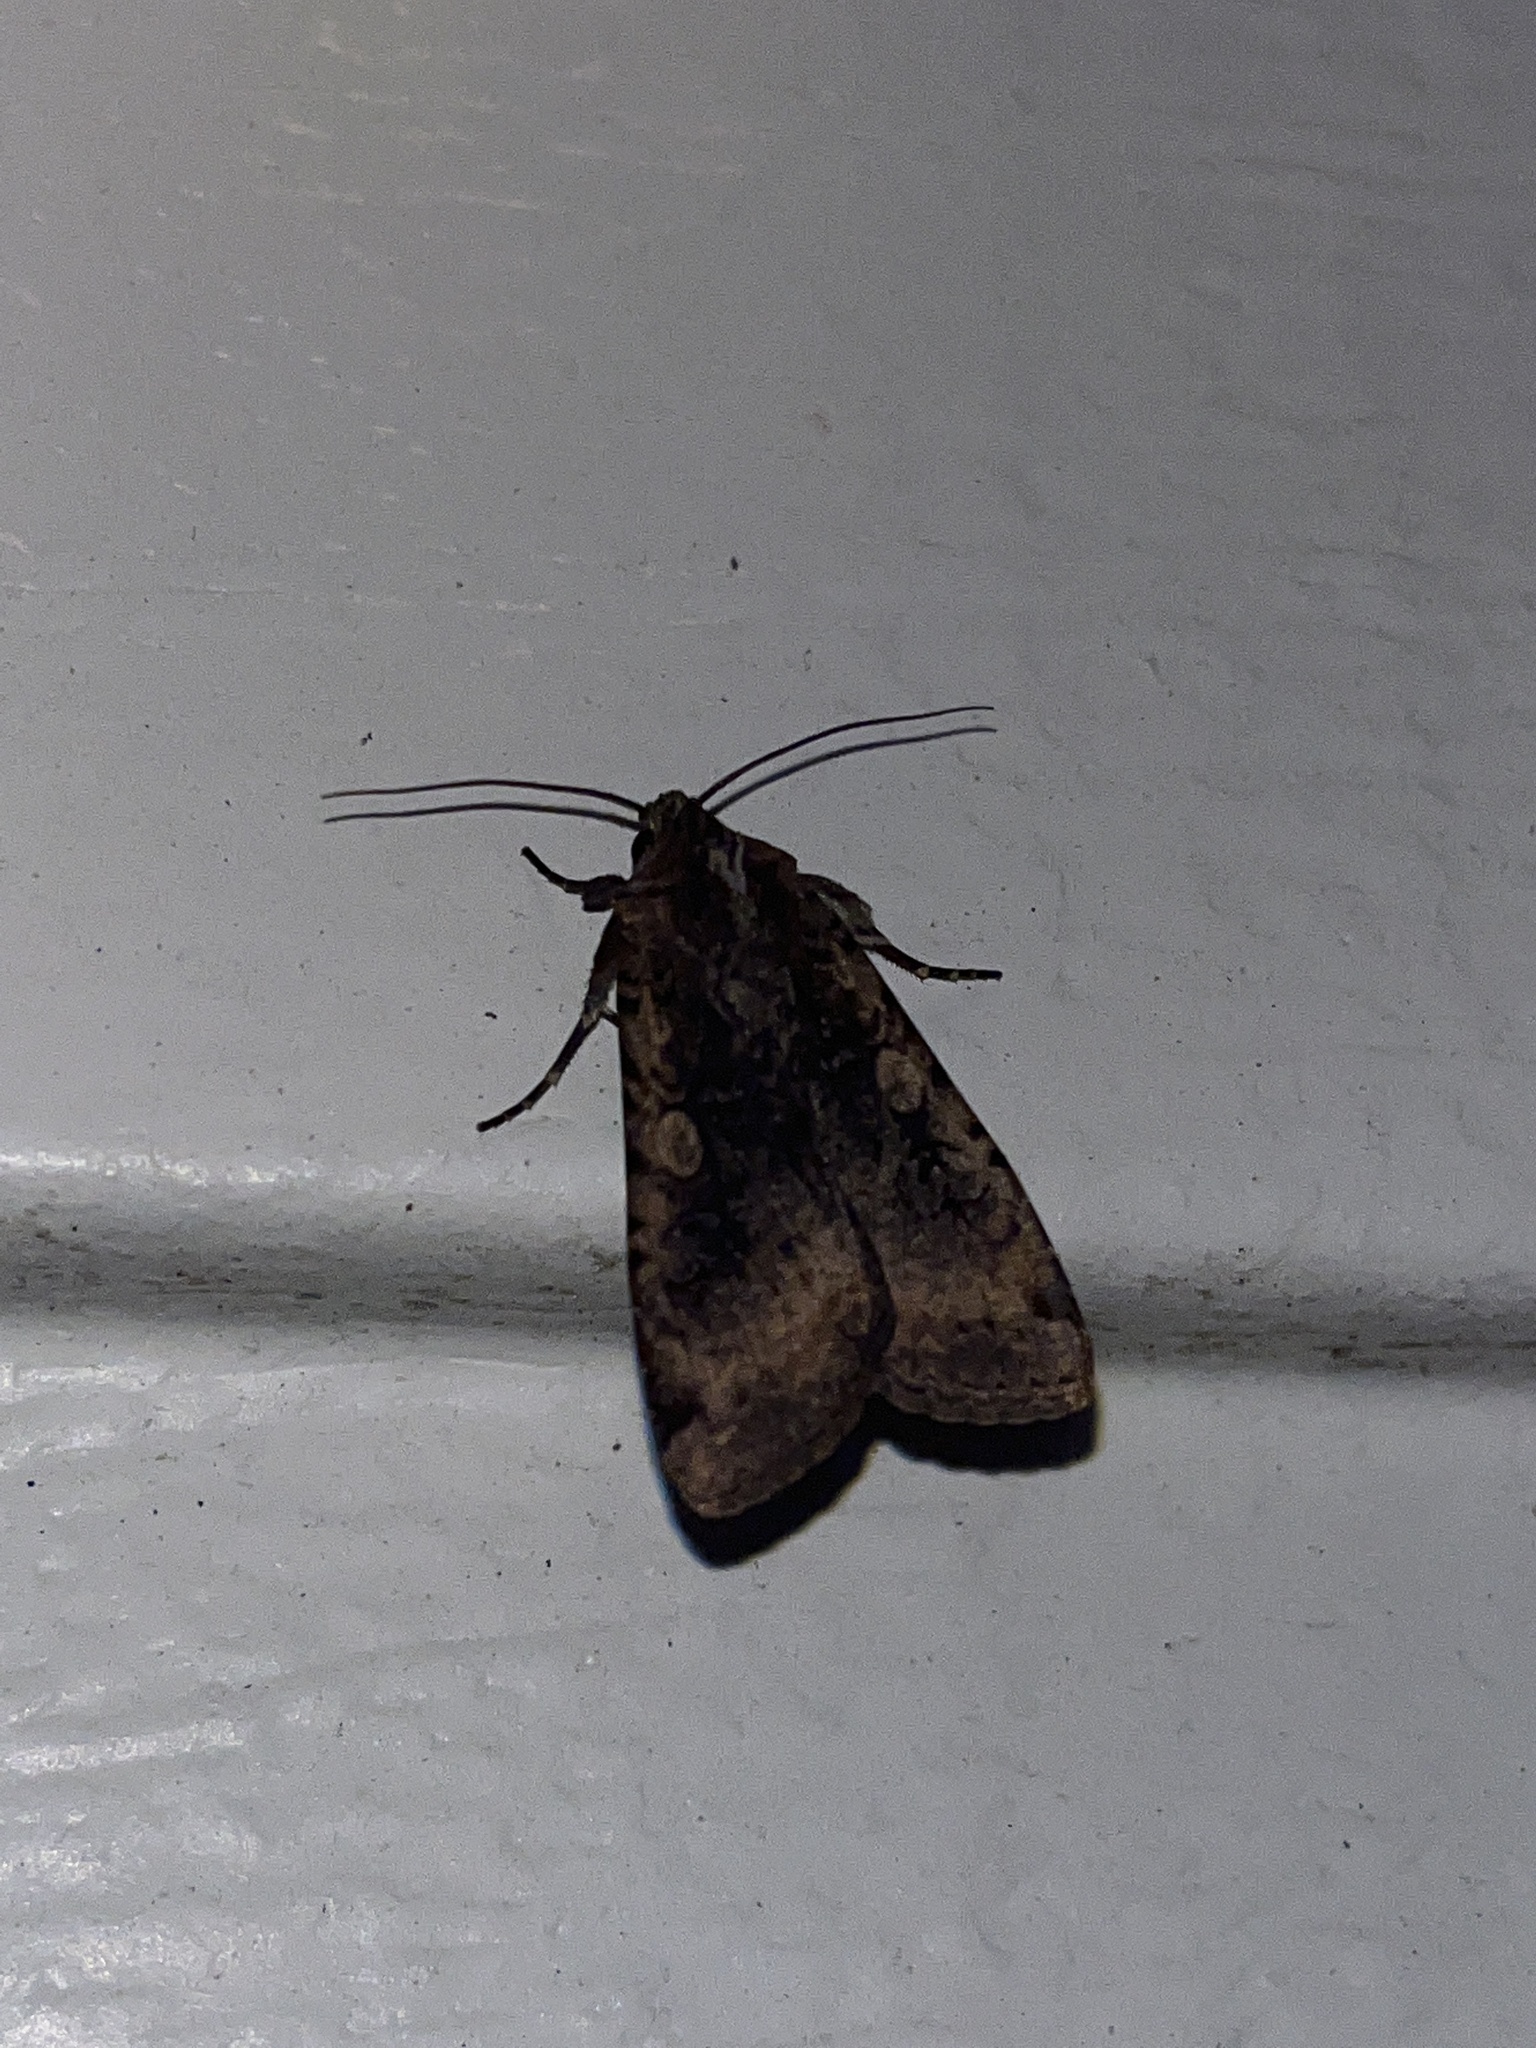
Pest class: cutworms